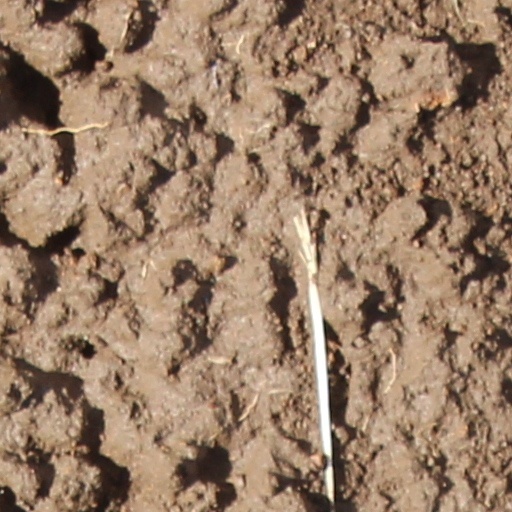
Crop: wheat